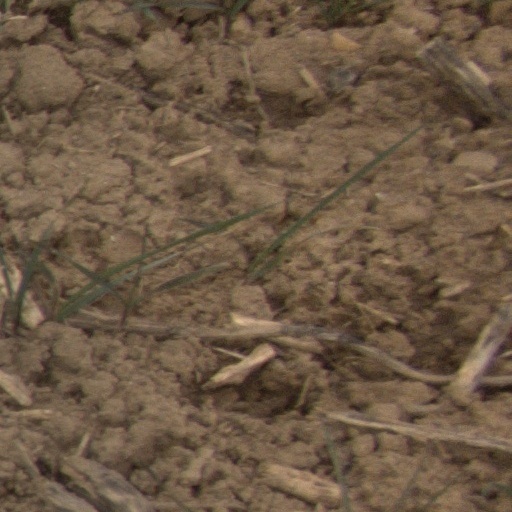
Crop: wheat